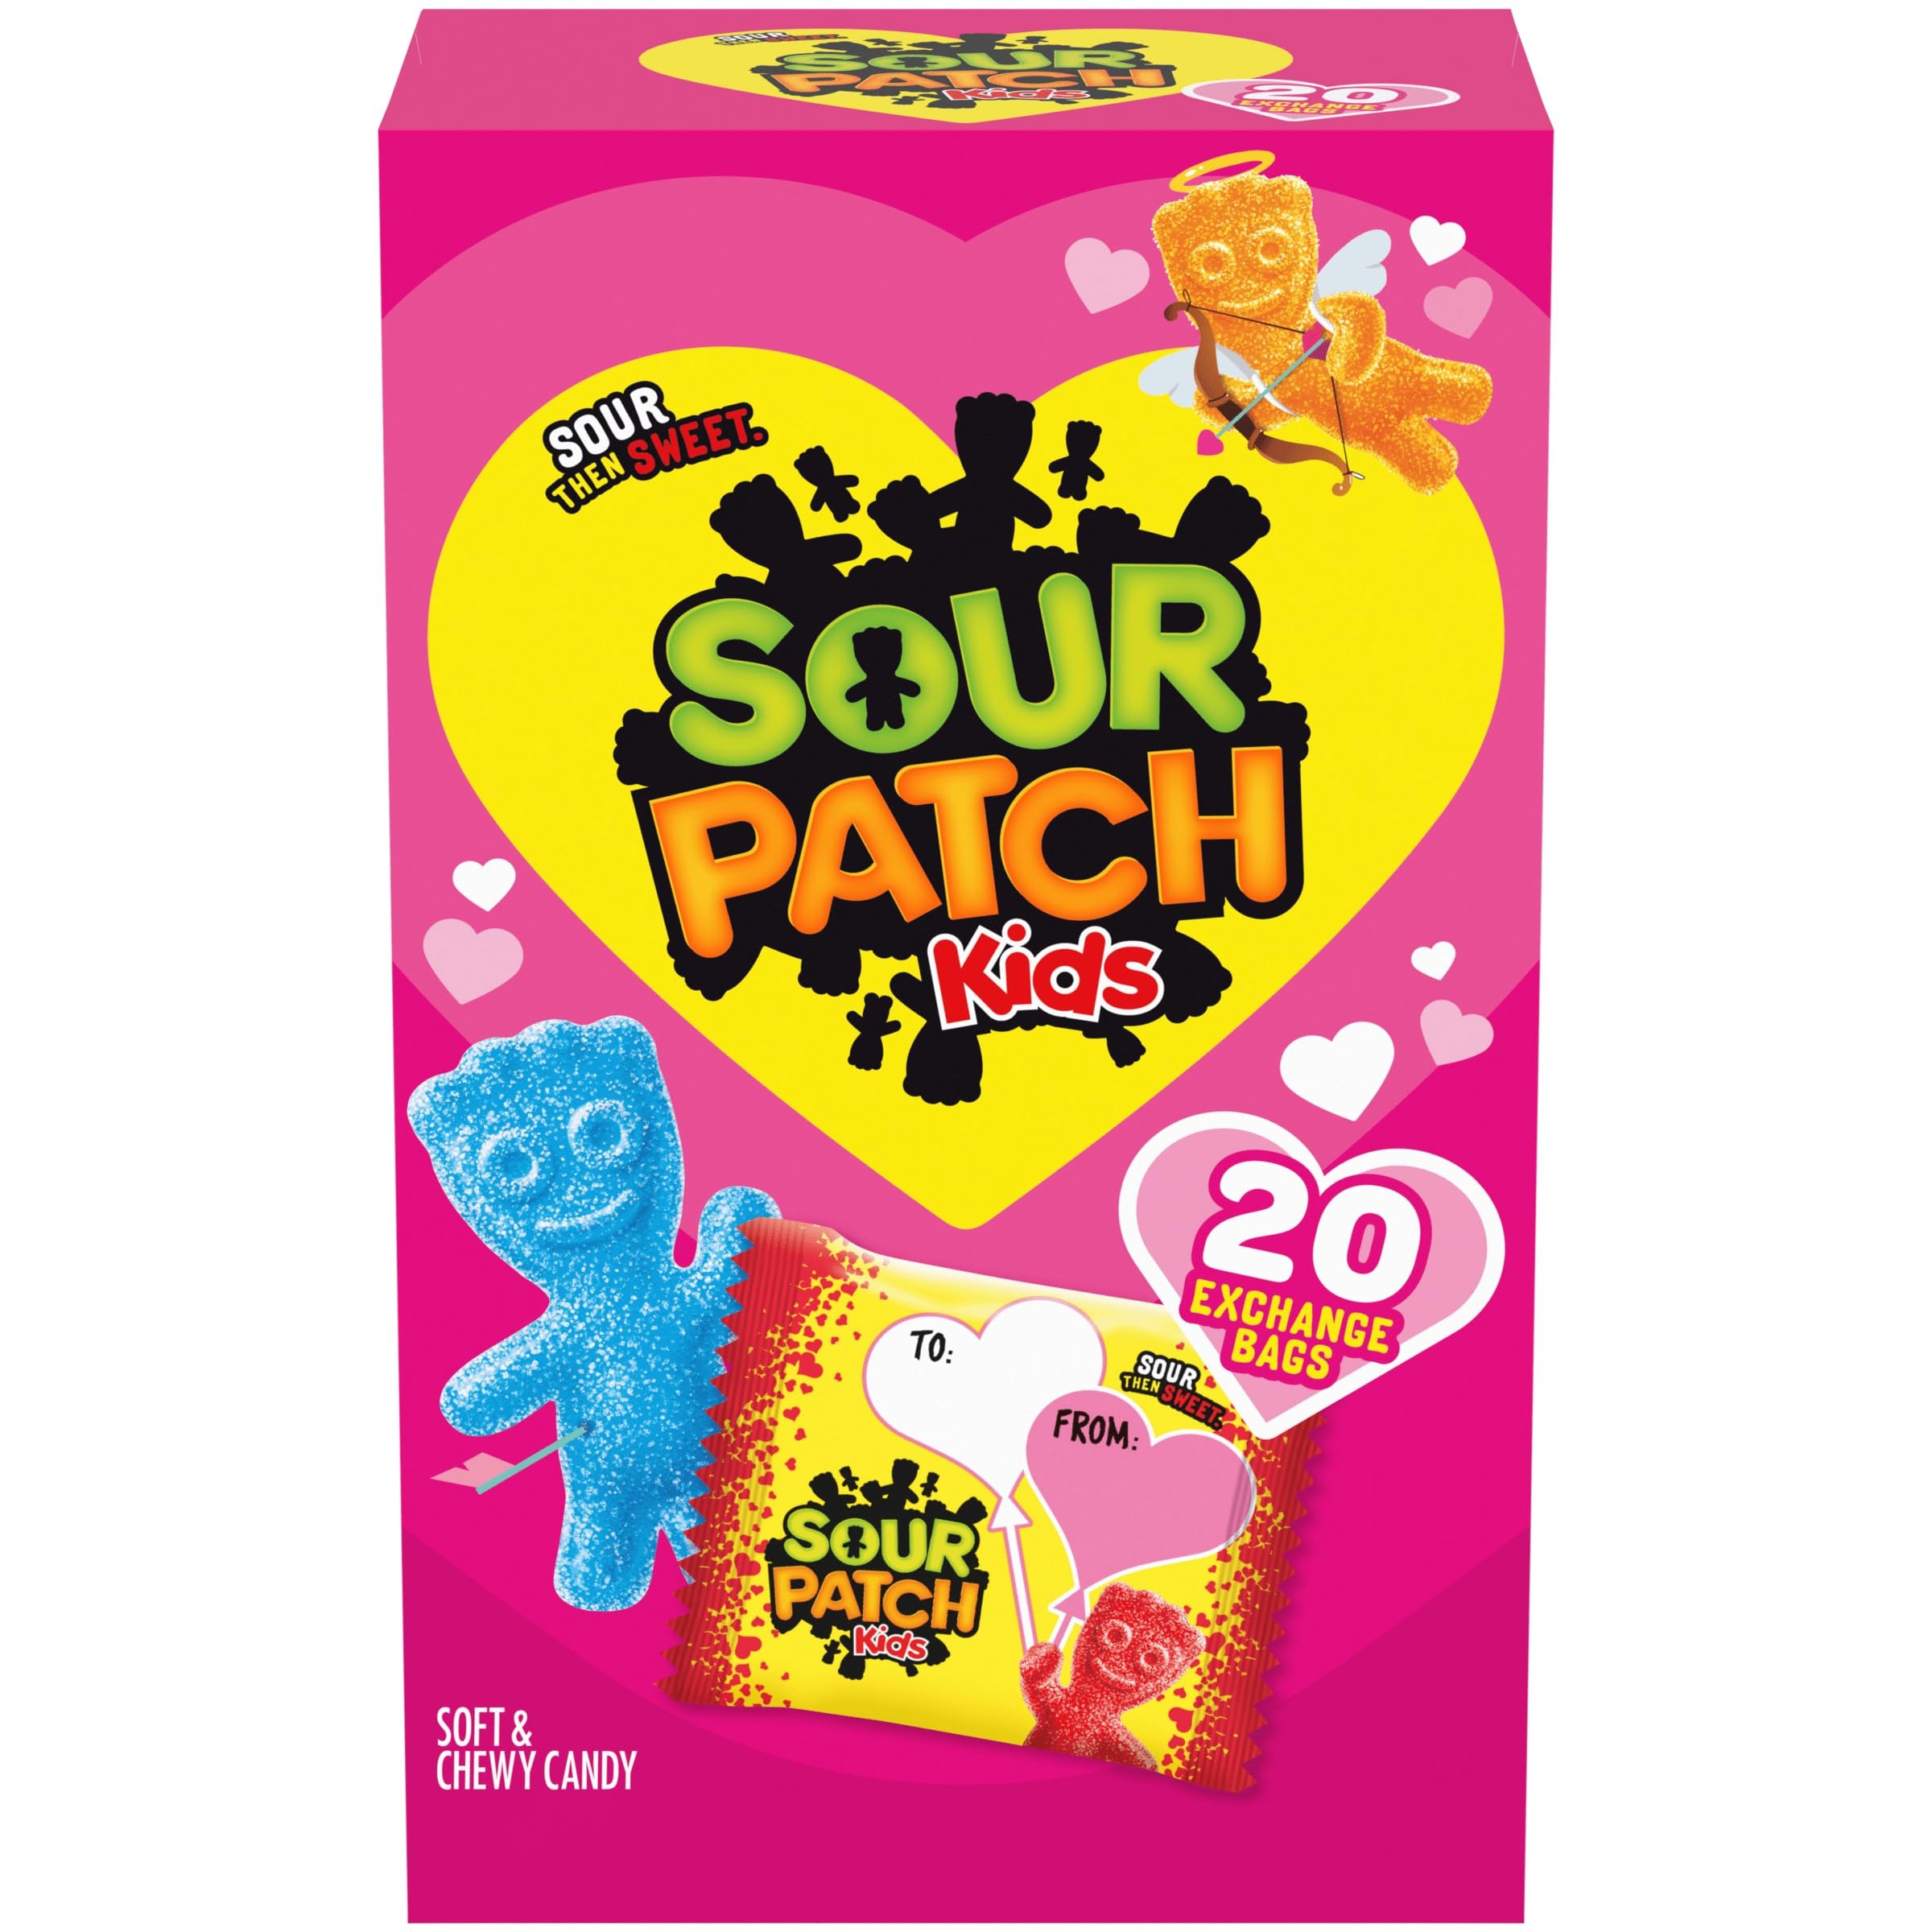
Item Name: SOUR PATCH KIDS Soft & Chewy Valentines Day Candy, 20 Snack Packs
Bullet Point 1: 20 snack packs of SOUR PATCH KIDS Soft & Chewy Valentines Day Candy
Bullet Point 2: Chewy snacks in assorted fruit flavors that are SOUR. SWEET. GONE.
Bullet Point 3: Fat free candy with the traditional SOUR PATCH KIDS shape for a hint of mischief
Bullet Point 4: This SOUR THEN SWEET soft candy makes great Valentines gifts and chewy snacks for parties, holidays, movies and more
Bullet Point 5: Individually wrapped snack packs are perfect for Valentines candy exchanges
Value: 20.0
Unit: Count

Price: 14.945